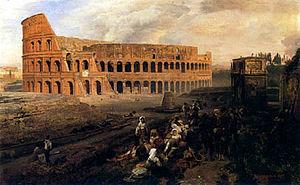
Ce que l'histoire de l'art appelle l'École de peinture de Düsseldorf est un groupe de peintres du XIXᵉ siècle formés à l'Académie des beaux-arts de Düsseldorf, qui y ont enseigné, de professeurs qui y ont suivi des leçons privées ou qui ont travaillé dans l'environnement proche de l'Académie.